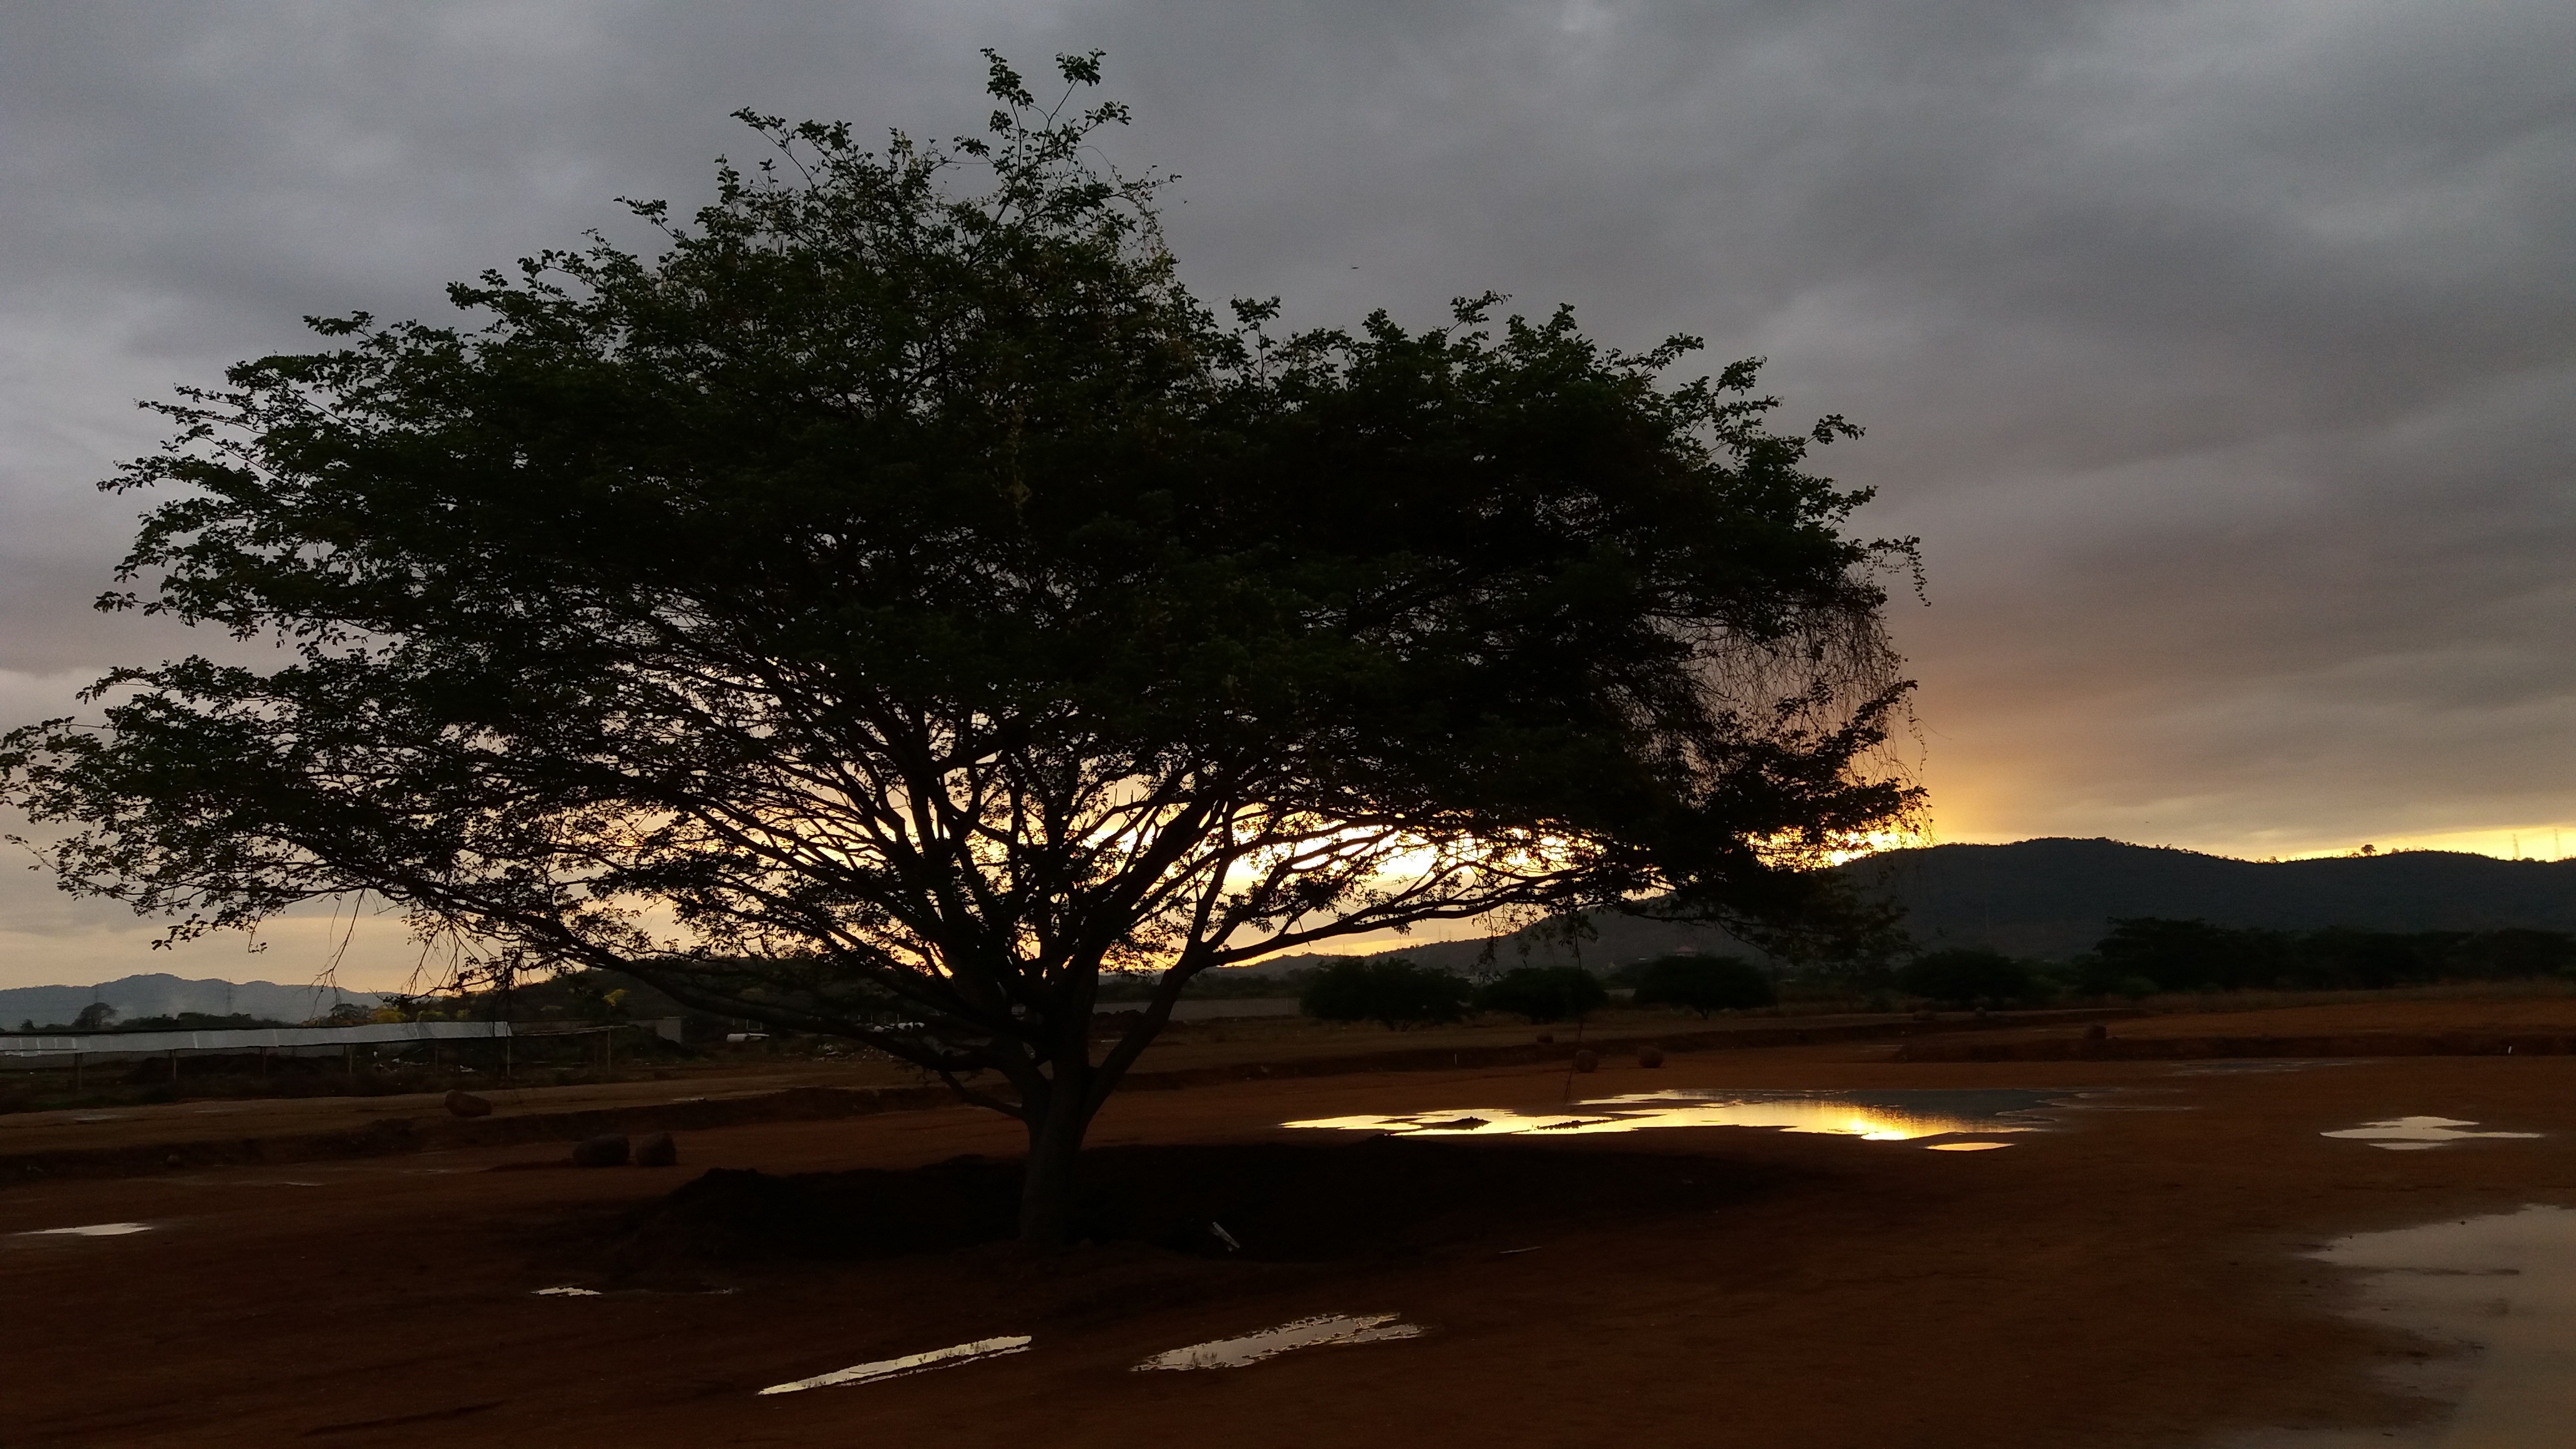
landscape, tree, nature, horizon, branch, cloud, plant, sky, sunrise, sunset, sunlight, morning, dawn, dusk, evening, clouds, evening sun, atmospheric phenomenon, woody plant